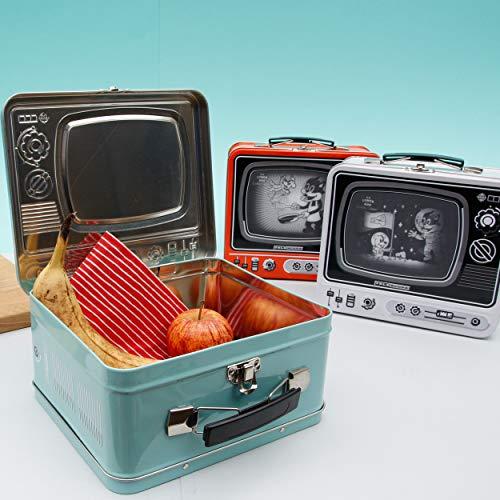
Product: Suck UK TV Lunch Box I Food Storage Containers I Kitchen Organization & Storage I Lunch Boxes For Kids I Toy Storage I Bento Box I – Beach Holiday, Blue, One Size
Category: Home & Kitchen | Kitchen & Dining | Storage & Organization | Travel & To-Go Food Containers | Lunch Boxes
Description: Portable metal lunch bag and storage box in the style of a cool retro TV set.
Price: $18.48
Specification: ProductDimensions:3.9x8.1x7.7inches|ItemWeight:13.3ounces|ShippingWeight:15.5ounces(Viewshippingratesandpolicies)|Manufacturer:SUCKUK|ASIN:B07P8QPXQX|Itemmodelnumber:SKLUNCHTV3